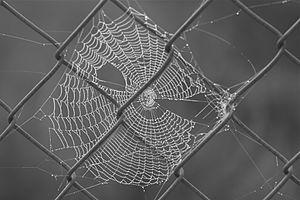
Le fil est un corps constitué de différents matériaux principalement employé dans le tissage, la corderie et la câblerie. Selon les matériaux, il est obtenu par différents procédés industriels.